Botanical Garden, Potsdam

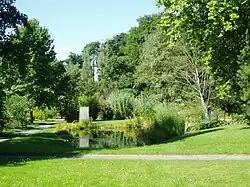
Botanical Garden, Potsdam

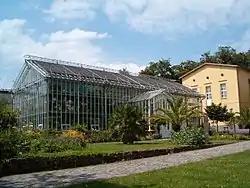
Palm house

The Botanical Garden in Potsdam ( or "Botanischer Garten der Universität Potsdam"), is a botanical garden and arboretum maintained by the University of Potsdam. It has a total area of 8.5 hectares, of which 5 hectares are open to the public, and is located immediately southwest of the Orangery Palace at "Maulbeerallee 2", Potsdam, in the German state of Brandenburg. It is open daily; an admission fee is charged for the glasshouses only (2017).